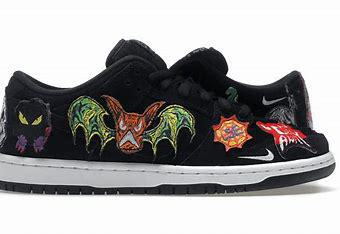
Brand: Nike
Model: SB Dunk Pro